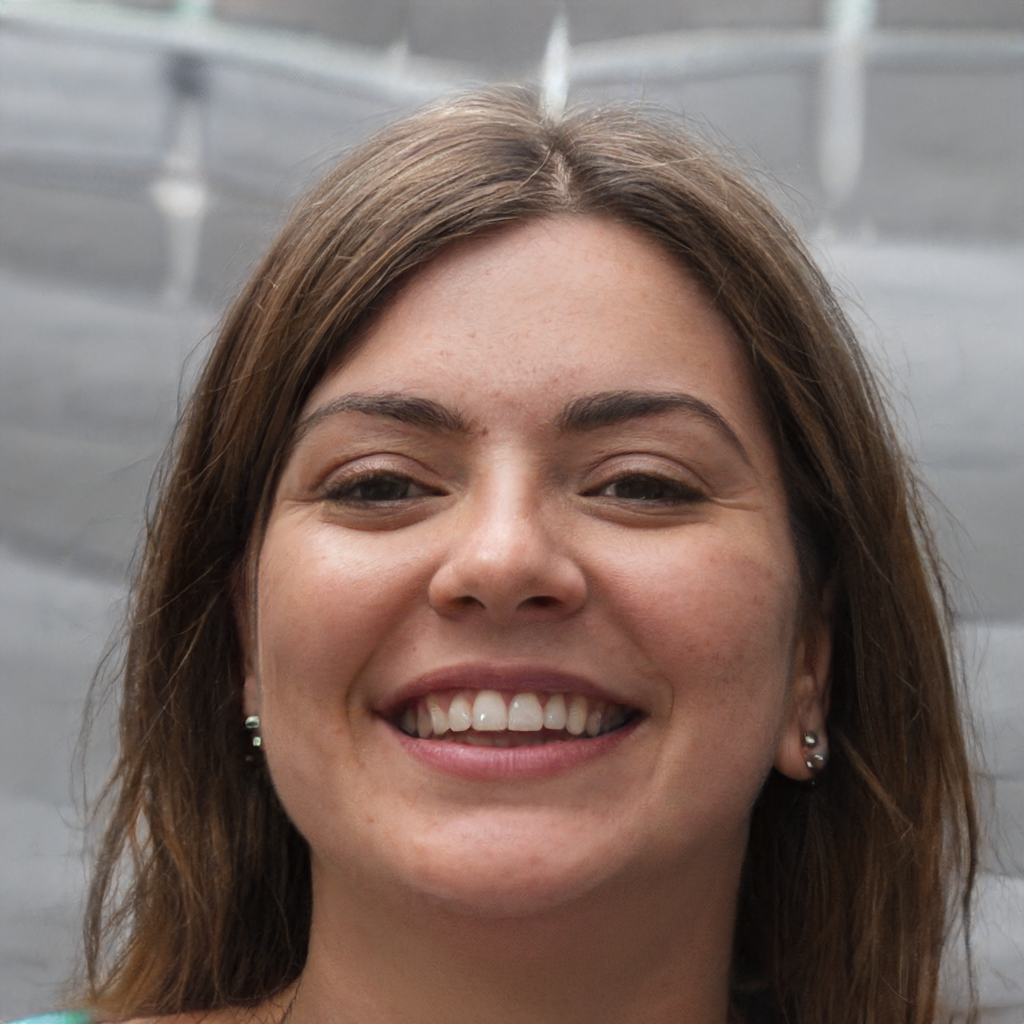
Gender: Female